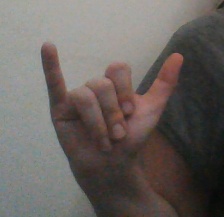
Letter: ya